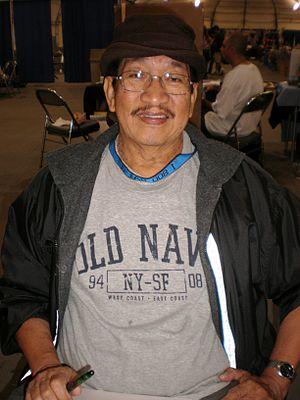
Alex Niño est un auteur de bande dessinée philippin.